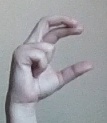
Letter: thal